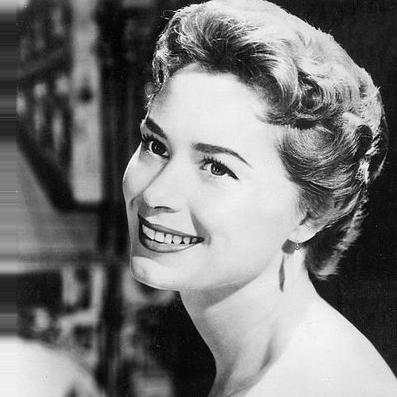
Age: 37